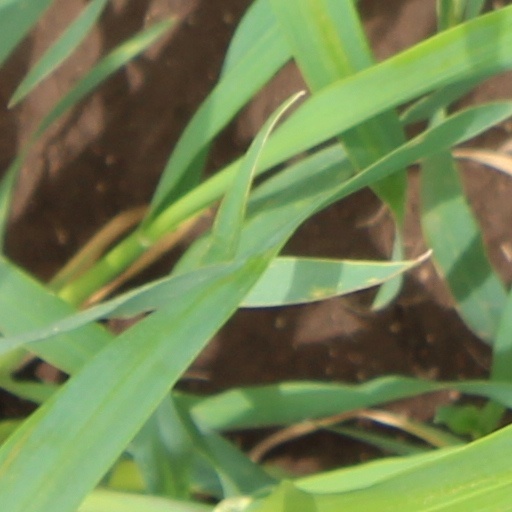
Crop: wheat